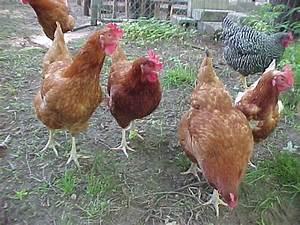
chicken